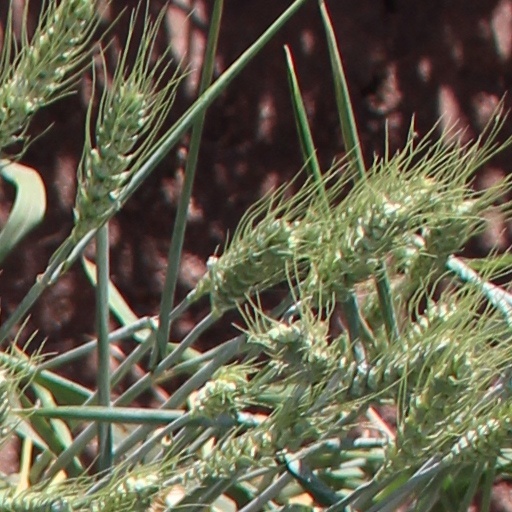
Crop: wheat